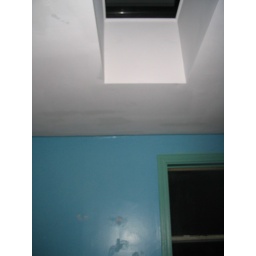
skylight in bedroom #4. water damage.